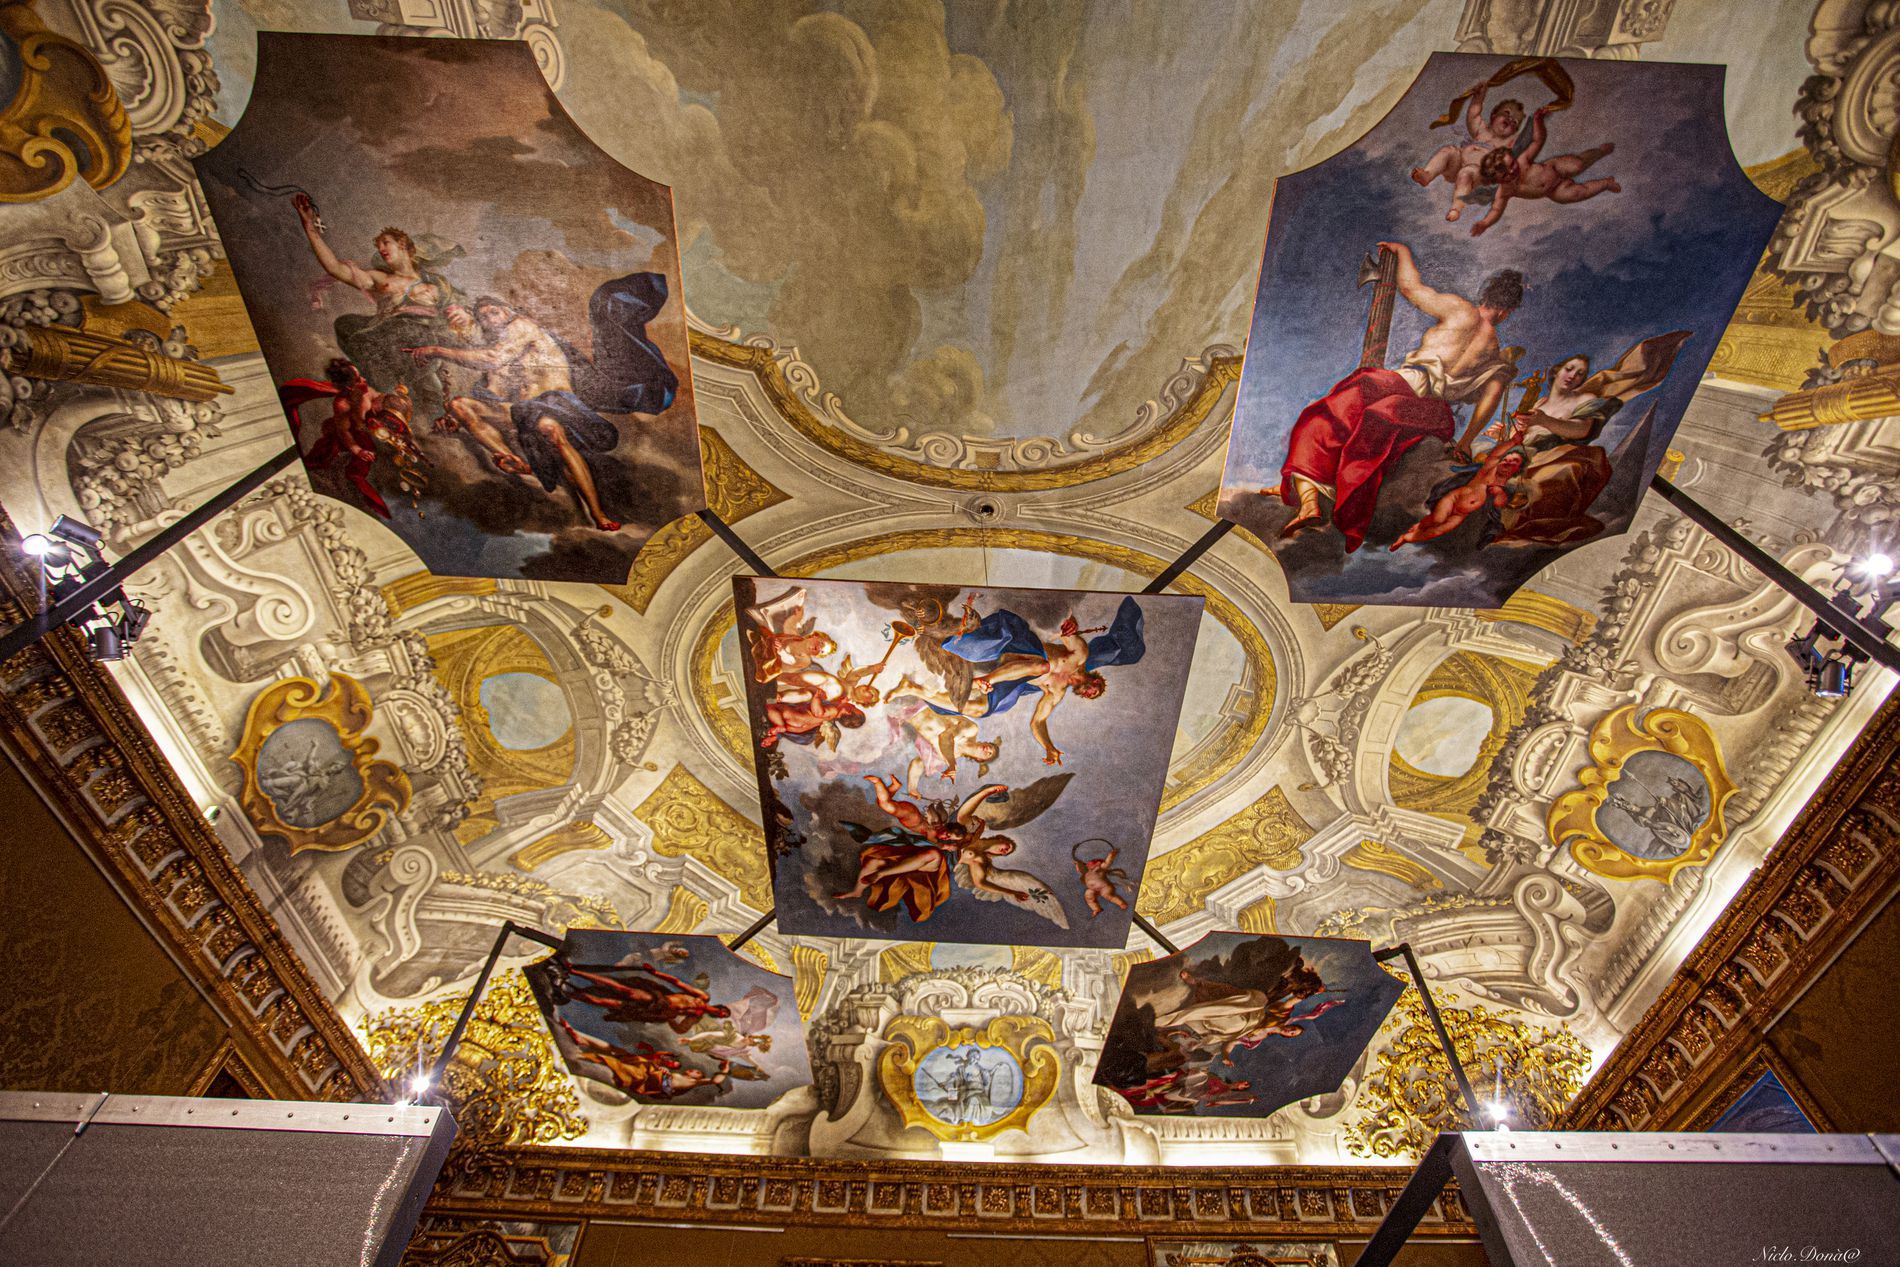
Ceiling with Hanging Paintings
Five rectangular and polygonal paintings hanging on metal poles decorate the beautiful Baroque ceiling in this picture. In a bright museum or gallery, the ceiling is decorated with architectural flourishes, detailed paintings, and golden decorations.
A mid-range shot taken from a low viewpoint shows stunning lighting on an extremely sophisticated ceiling with artwork hanging from it. The geometric arrangement, clear contrasts, and golden tones produce a dramatic, engaging visual experience.
Labels: Art, Painting, Altar, Architecture, Building, Church, Prayer, Adult, Male, Man, Person, Face, Head, Bride, Female, Wedding, Woman, Handrail, Indoors, Museum, Crypt, Apse, Mural, ceiling, Wall 1, Wall 2, signature, Painting 2, painting 3, Painting 4, Painting 5, Museum's ceiling, wall
Camera: Canon Canon EOS 6D
Lens: EF17-40mm f/4L USM, Canon EF 17-40mm f/4L
Aperture: F4
Exposure: 1/30 sec
ISO: 1600
Focal length: 17.0 mm